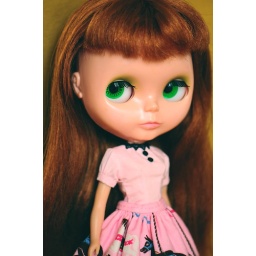
the only gerl with the pink face in the house.I wish her bangs were longer and chunkier!